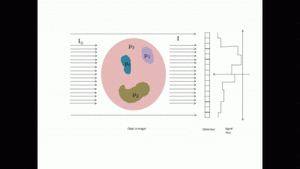
Illustration de la tomodensitométrie
Le scanner spectral X aussi connu sous l’acronyme SCT, est une modalité d’imagerie médicale récente qui allie le principe de la tomographie par rayon X et l’utilisation de plusieurs niveaux d’énergie afin de pouvoir identifier la composition d’une substance d'intérêt. Le scanner spectral permet de réaliser ce qu'on appelle une imagerie spectrale ou encore dite au K-edge des éléments.Il existe de nombreuses technologies permettant de faire du scanner spectral présentant chacune leurs lots d'avantages et d'inconvénients.